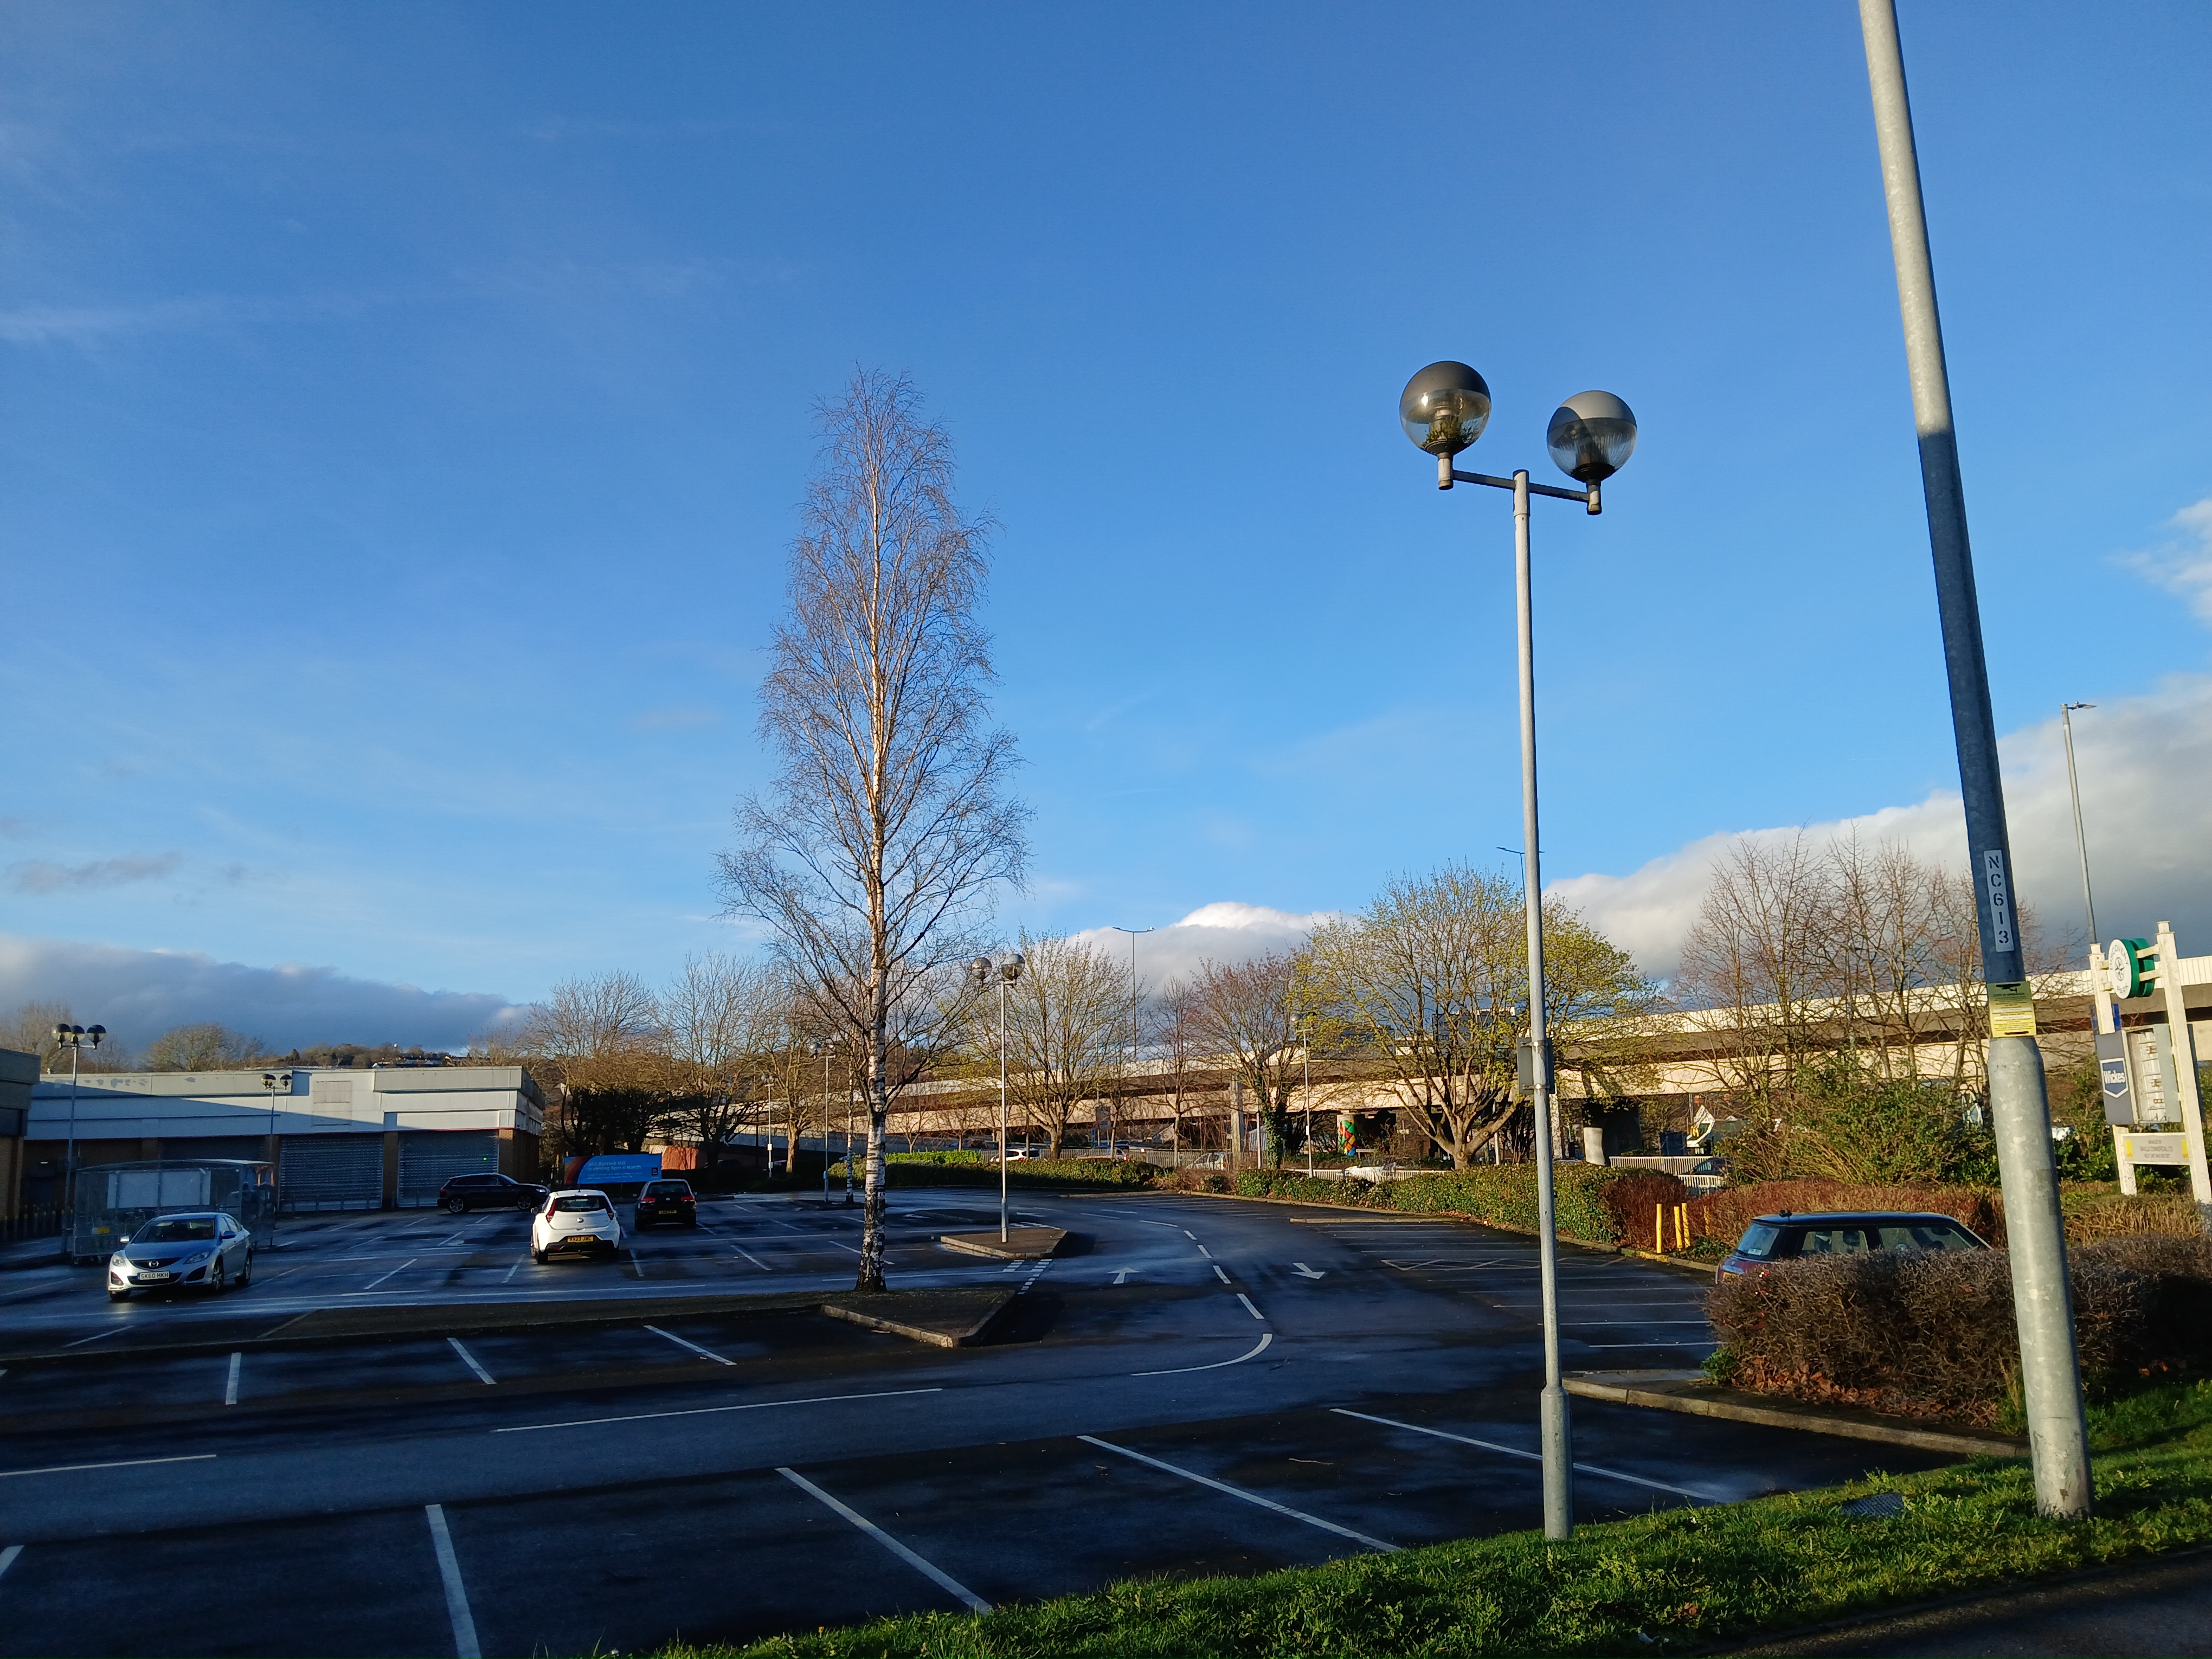
sky, evening, highway, wales, road surface, street light, pole, public utility, family car, luxury vehicle, tar, parking, parking lot, sport utility vehicle, executive car